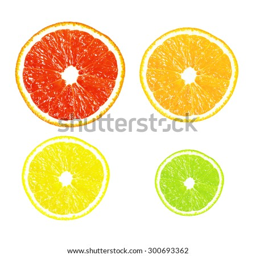
half of citrus on a white background